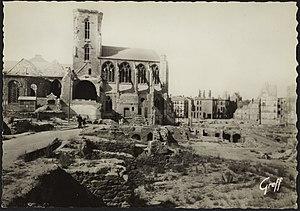
Saint-Malo en ruines suite au bombardement allié de 1944 , carte postale édition du Greff (Paris), collection du Musée de Bretagne. http://www.collections.musee-bretagne.fr/ark:/83011/FLMjo247470
La libération de Saint-Malo et de ses environs, par les troupes Alliées, eut lieu en août 1944. La ville a été transformée par les Allemands en une forteresse portuaire, partie du mur de l'Atlantique, la vieille cité malouine, fut entièrement dévastée par les bombardements américains et les incendies qui suivirent.
L'histoire de Saint-Malo remonte à la Protohistoire celtique, où cette région correspond à l'ancien centre maritime du peuple gaulois des Coriosolites, installés à la cité d'Aleth.